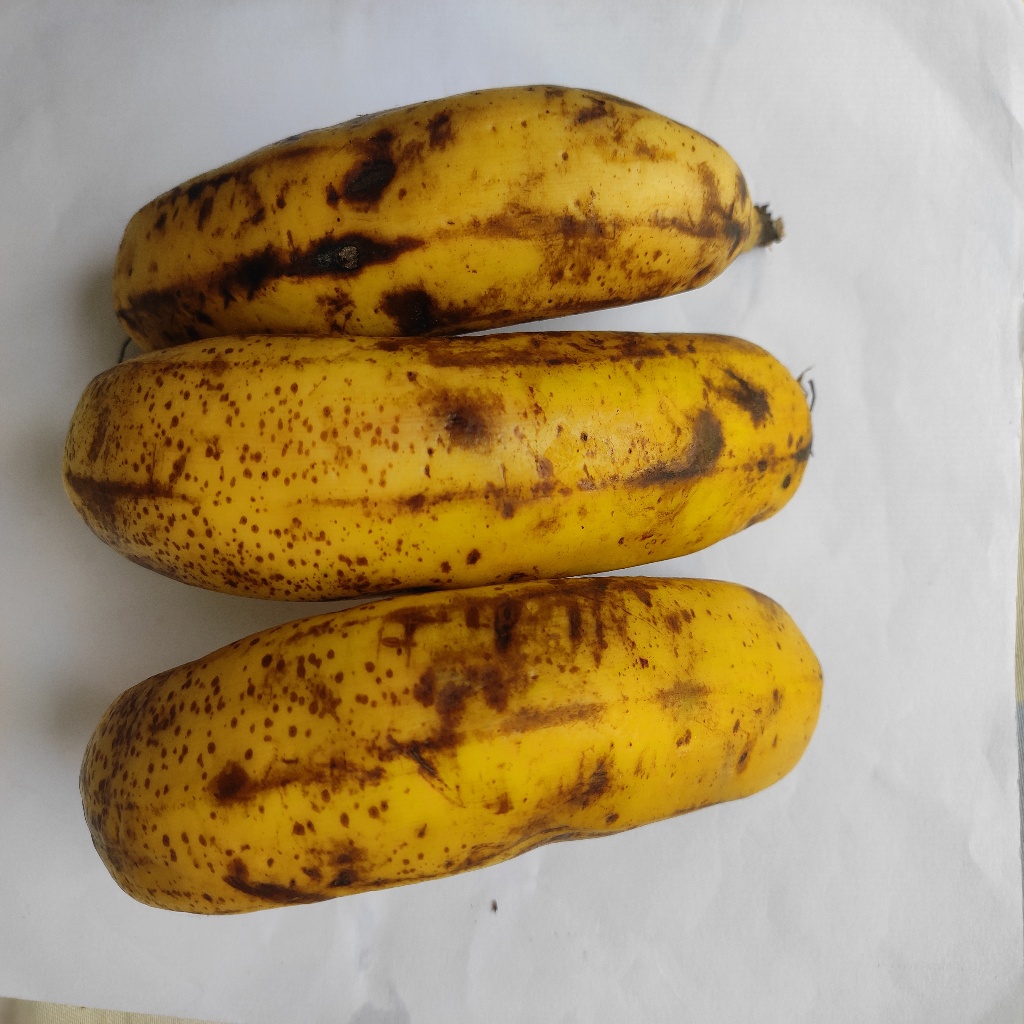
Crop: banana
Quality class: Class_B